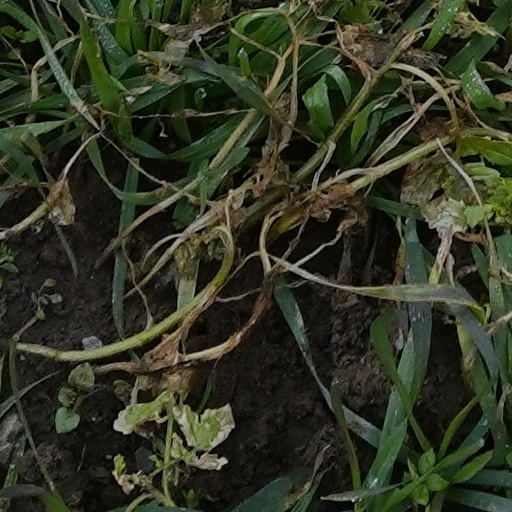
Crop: wheat